Lauenen

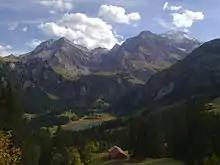
Lauenen Lake surrounded by the Swiss Alps. The Wildhorn is one of the peaks in the background right.

Lauenen has an area of . As of 2012, a total of or 38.1% is used for agricultural purposes, while or 25.0% is forested. The rest of the municipality is or 1.3% is settled (buildings or roads), or 1.0% is either rivers or lakes and or 34.6% is unproductive land.